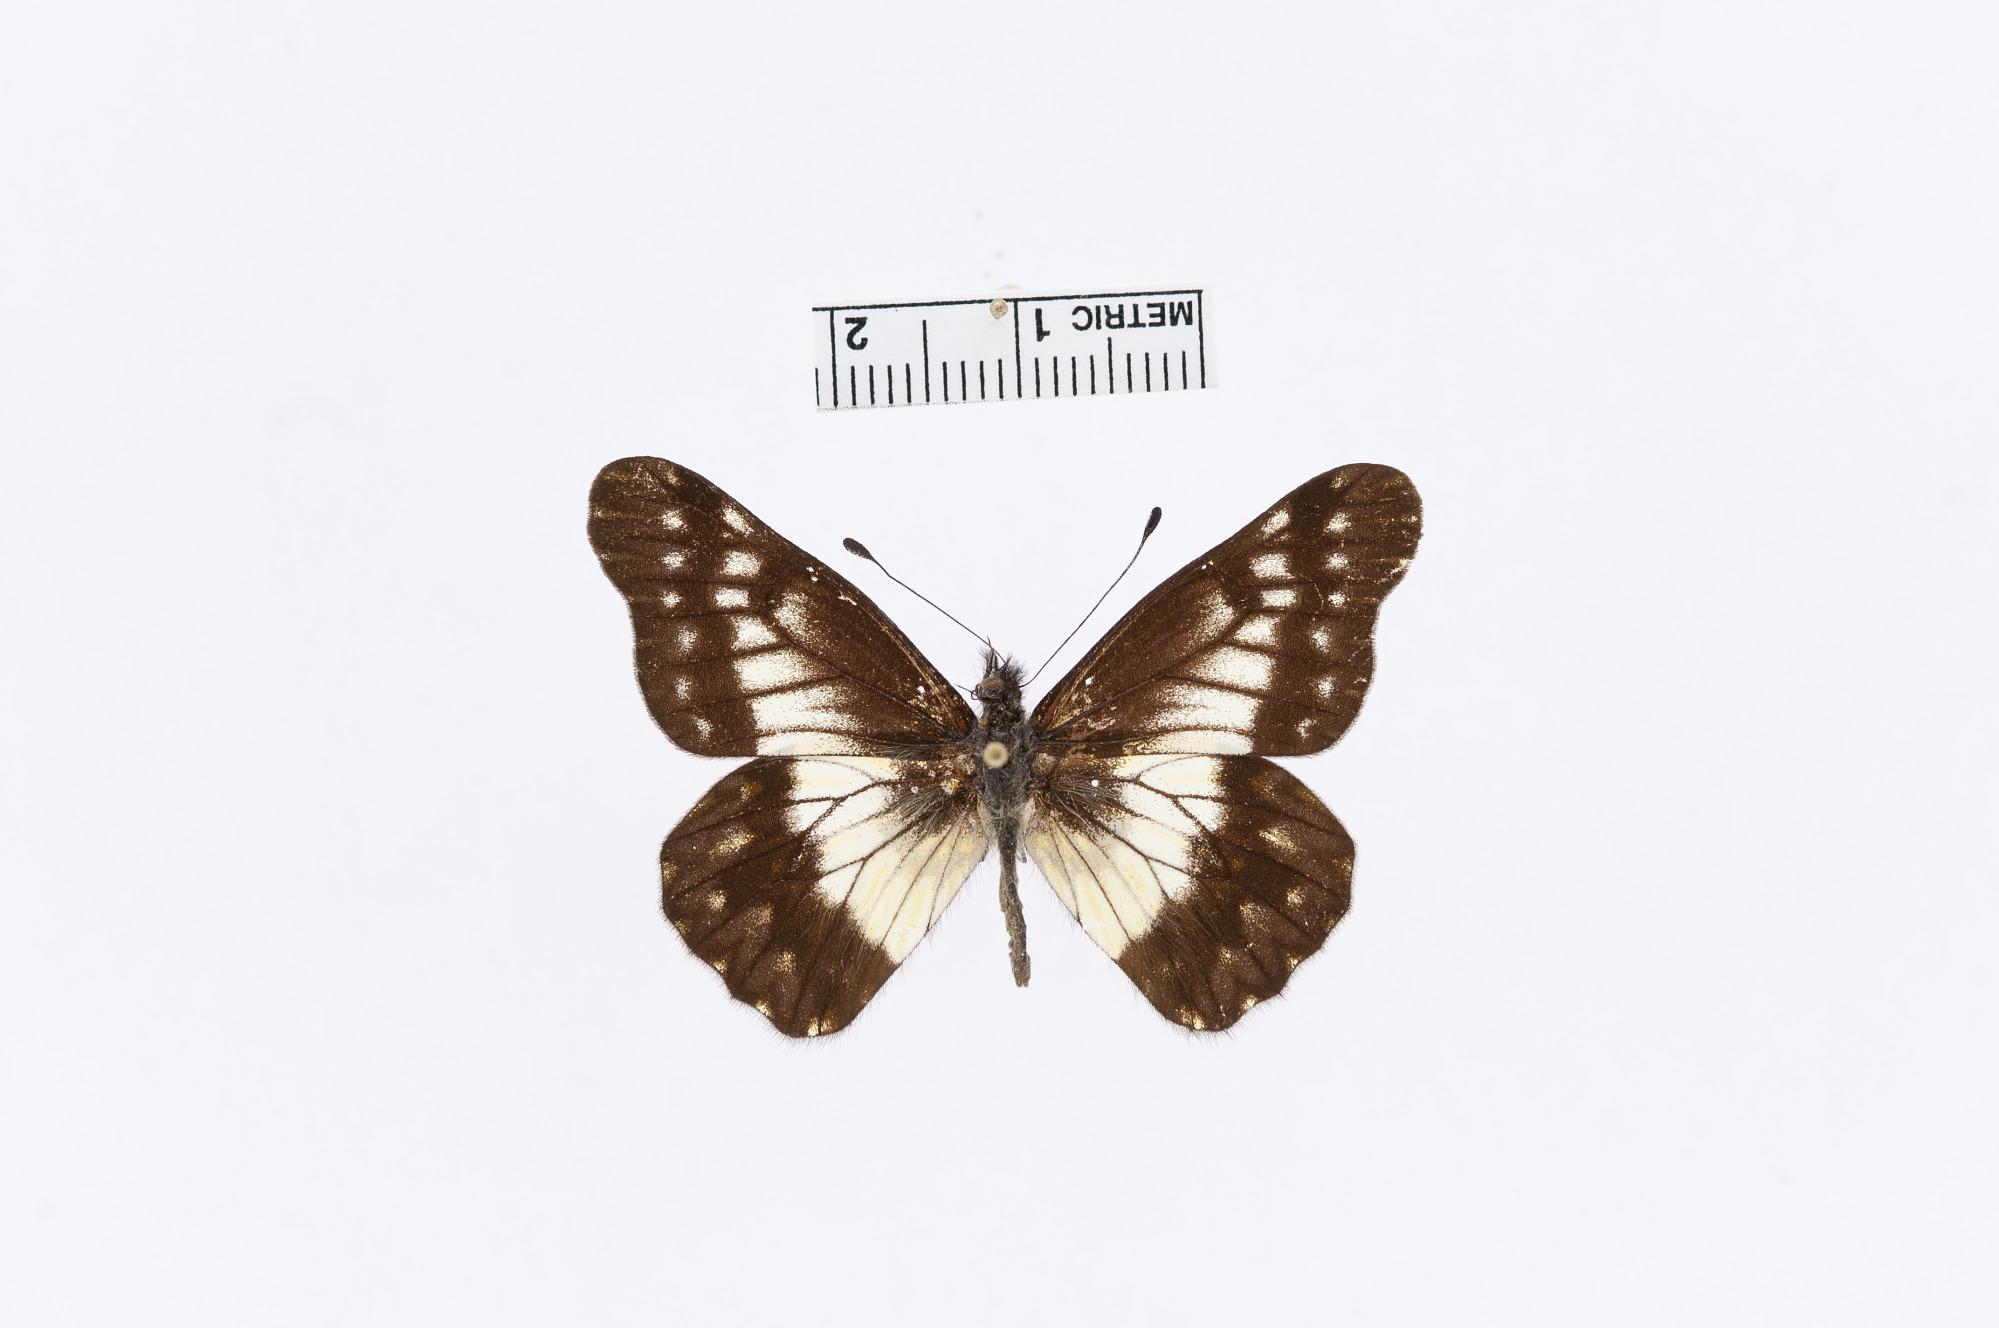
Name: Catasticta chelidonis taminoides
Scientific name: Catasticta chelidonis taminoides Eitschberger & Racheli, 1998
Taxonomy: Animalia, Arthropoda, Insecta, Lepidoptera, Pieridae, Pierinae
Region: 2400
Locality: Inquisivi, La Paz, Bolivia
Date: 3 Dec 1984 to 5 Dec 1984